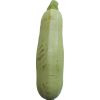
Label: zucchini